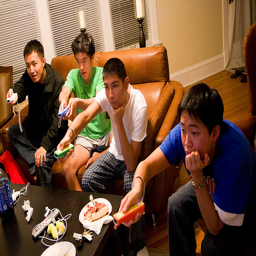
A group of young men sitting around a table together.
A group of people with remotes in a room.
Four teenage boys are sitting in a living room intently playing Wii
Four boys in deep concentration as they point their game controllers.
a bunch of kids that are playing a wii